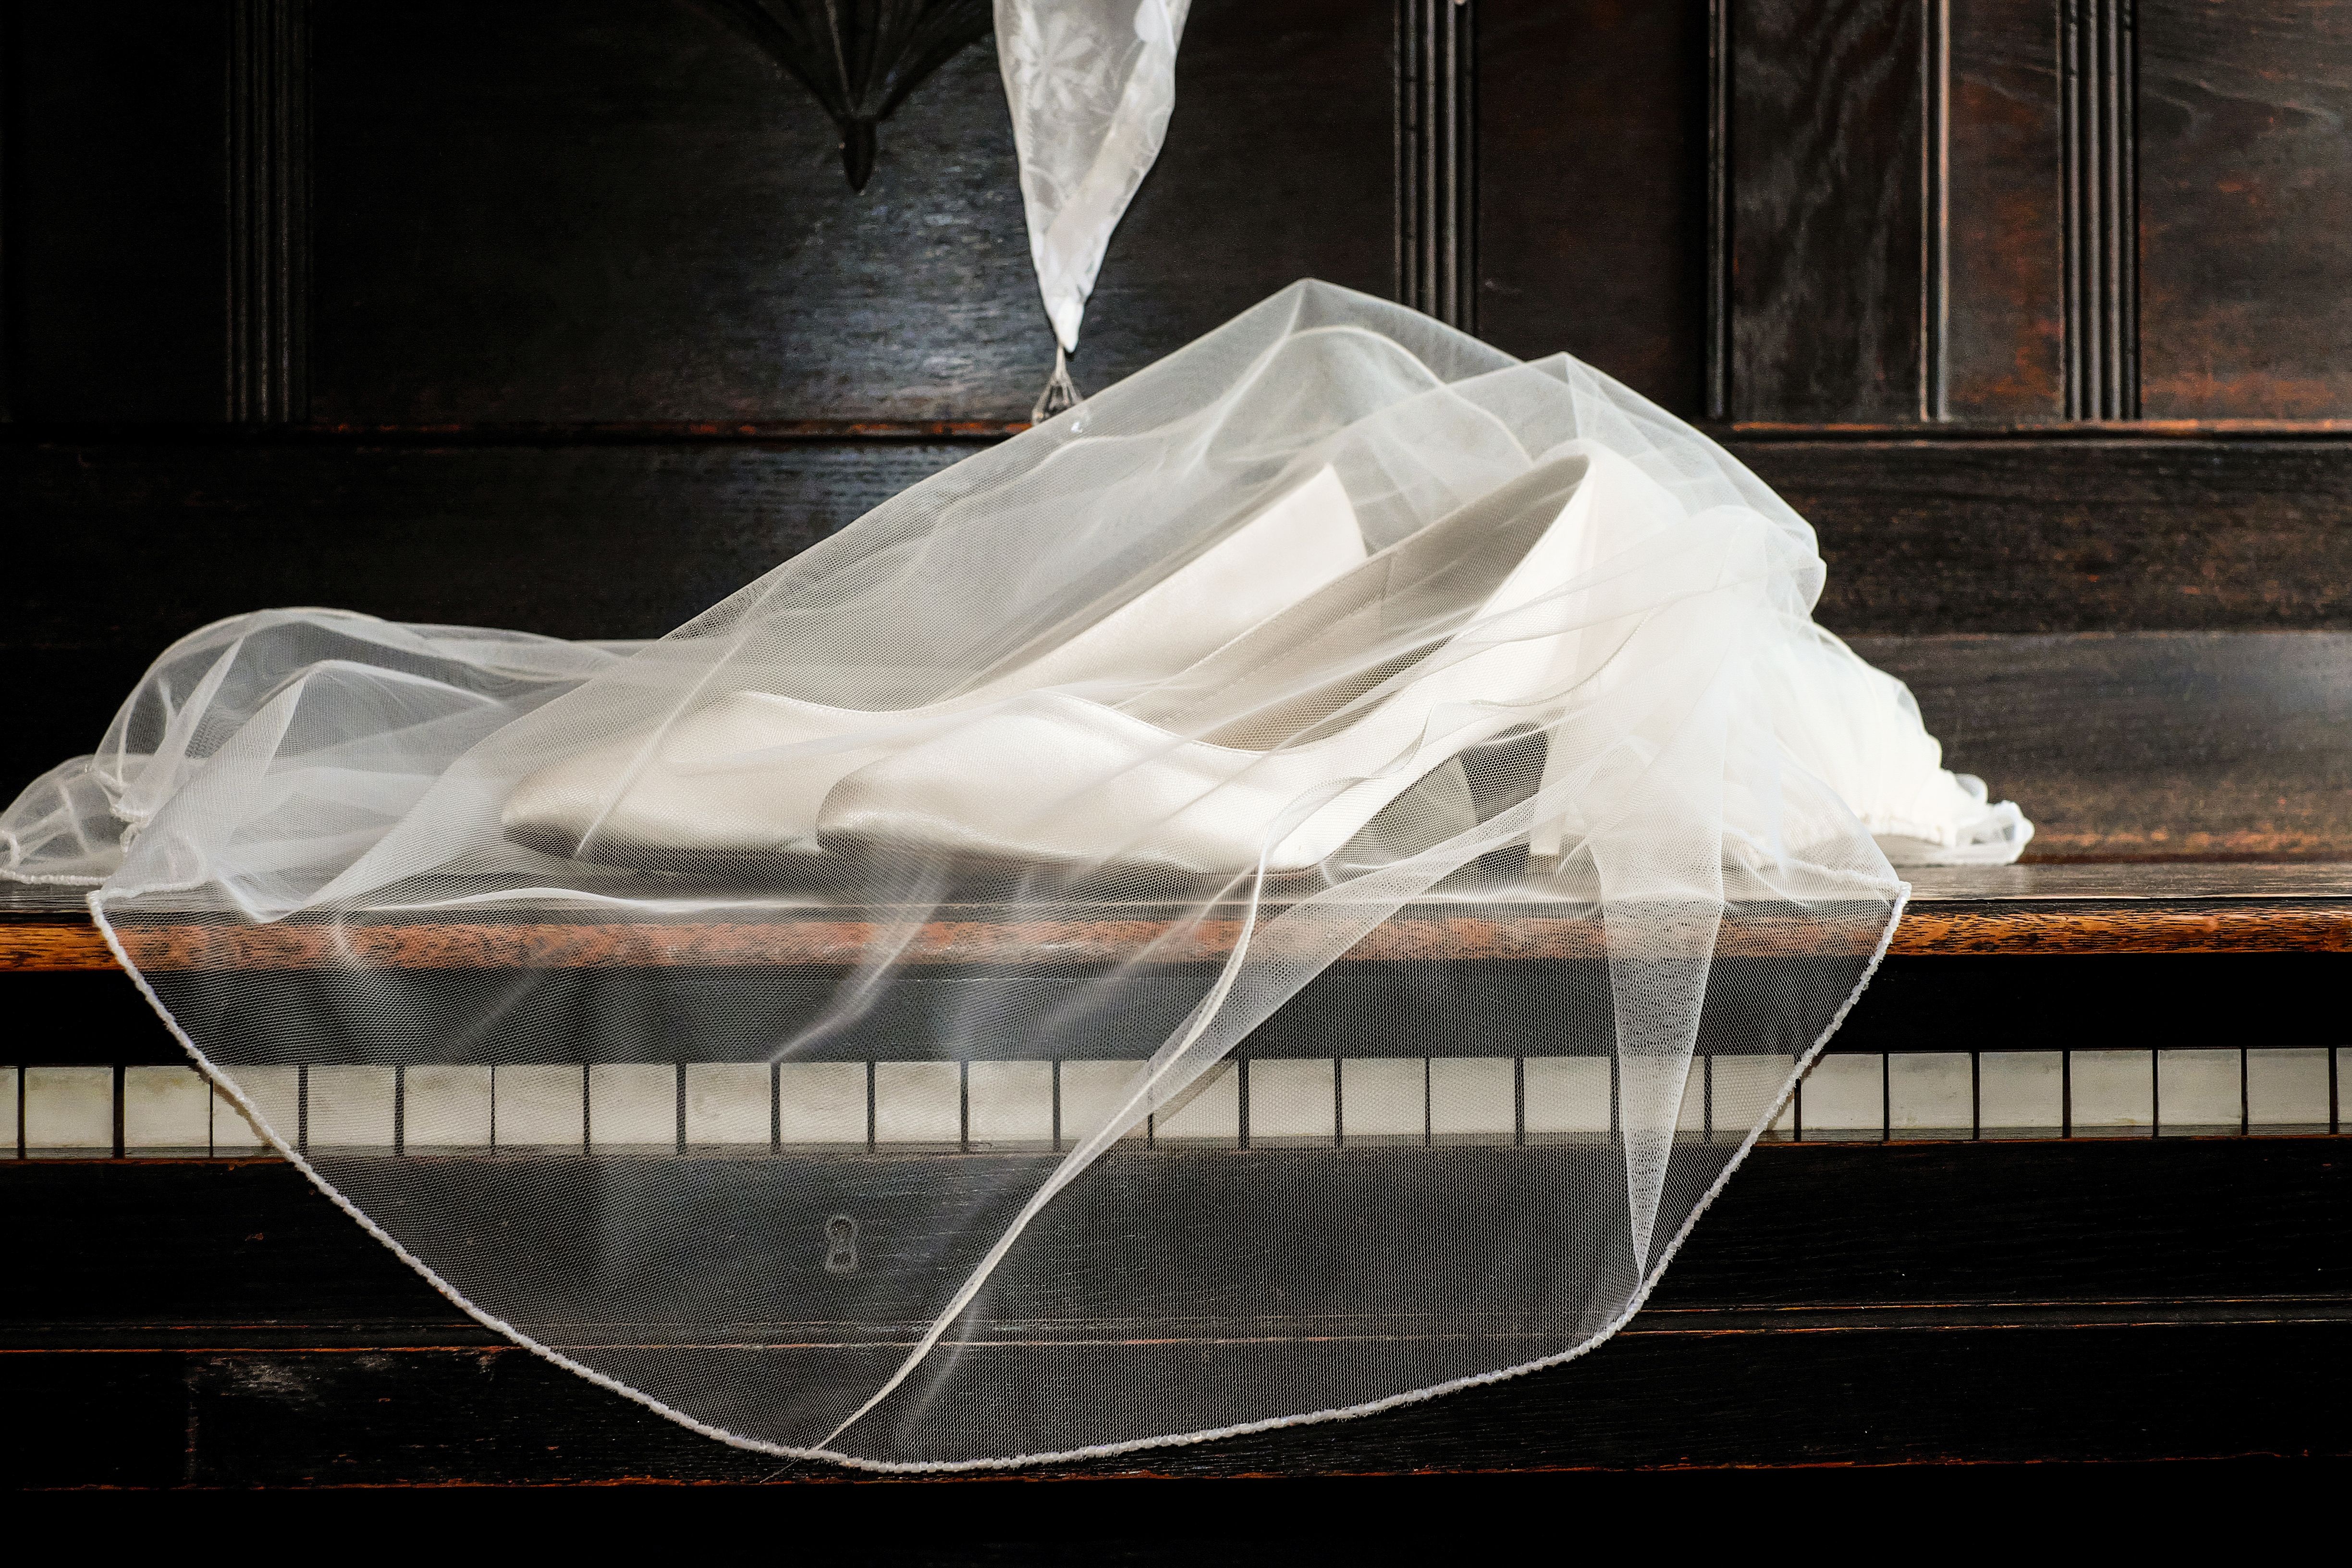
table, wing, white, glass, furniture, wedding, material, product, shoes, elegant, shape, veil, brautschuhe, bridal veil, fashion accessory